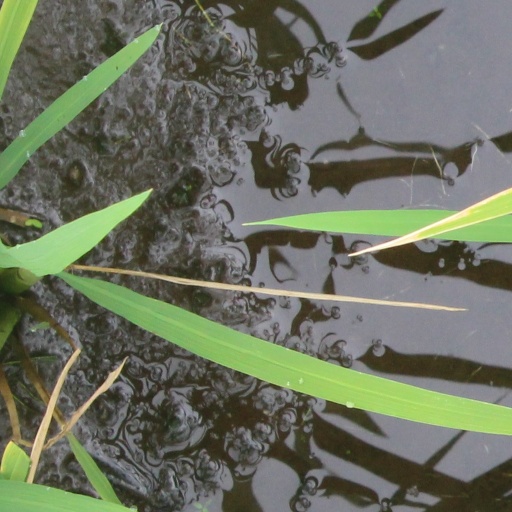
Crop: rice